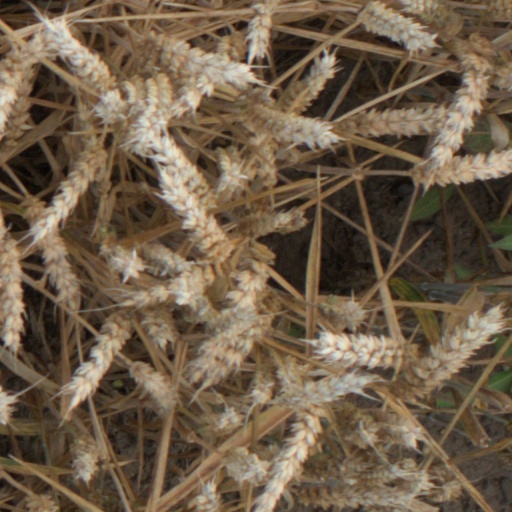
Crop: wheat